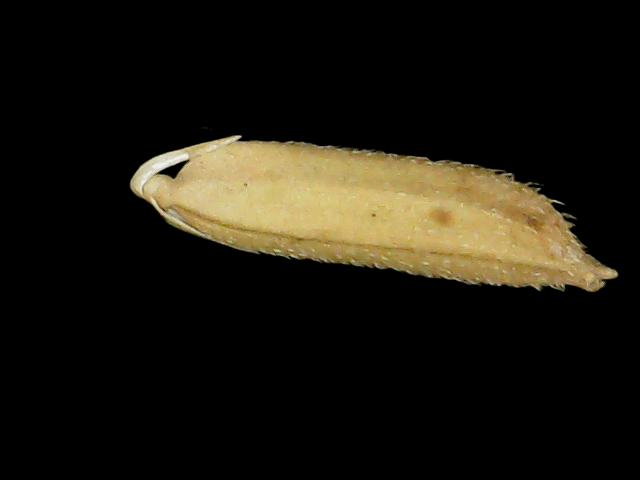
Rice variety: Binadhan14